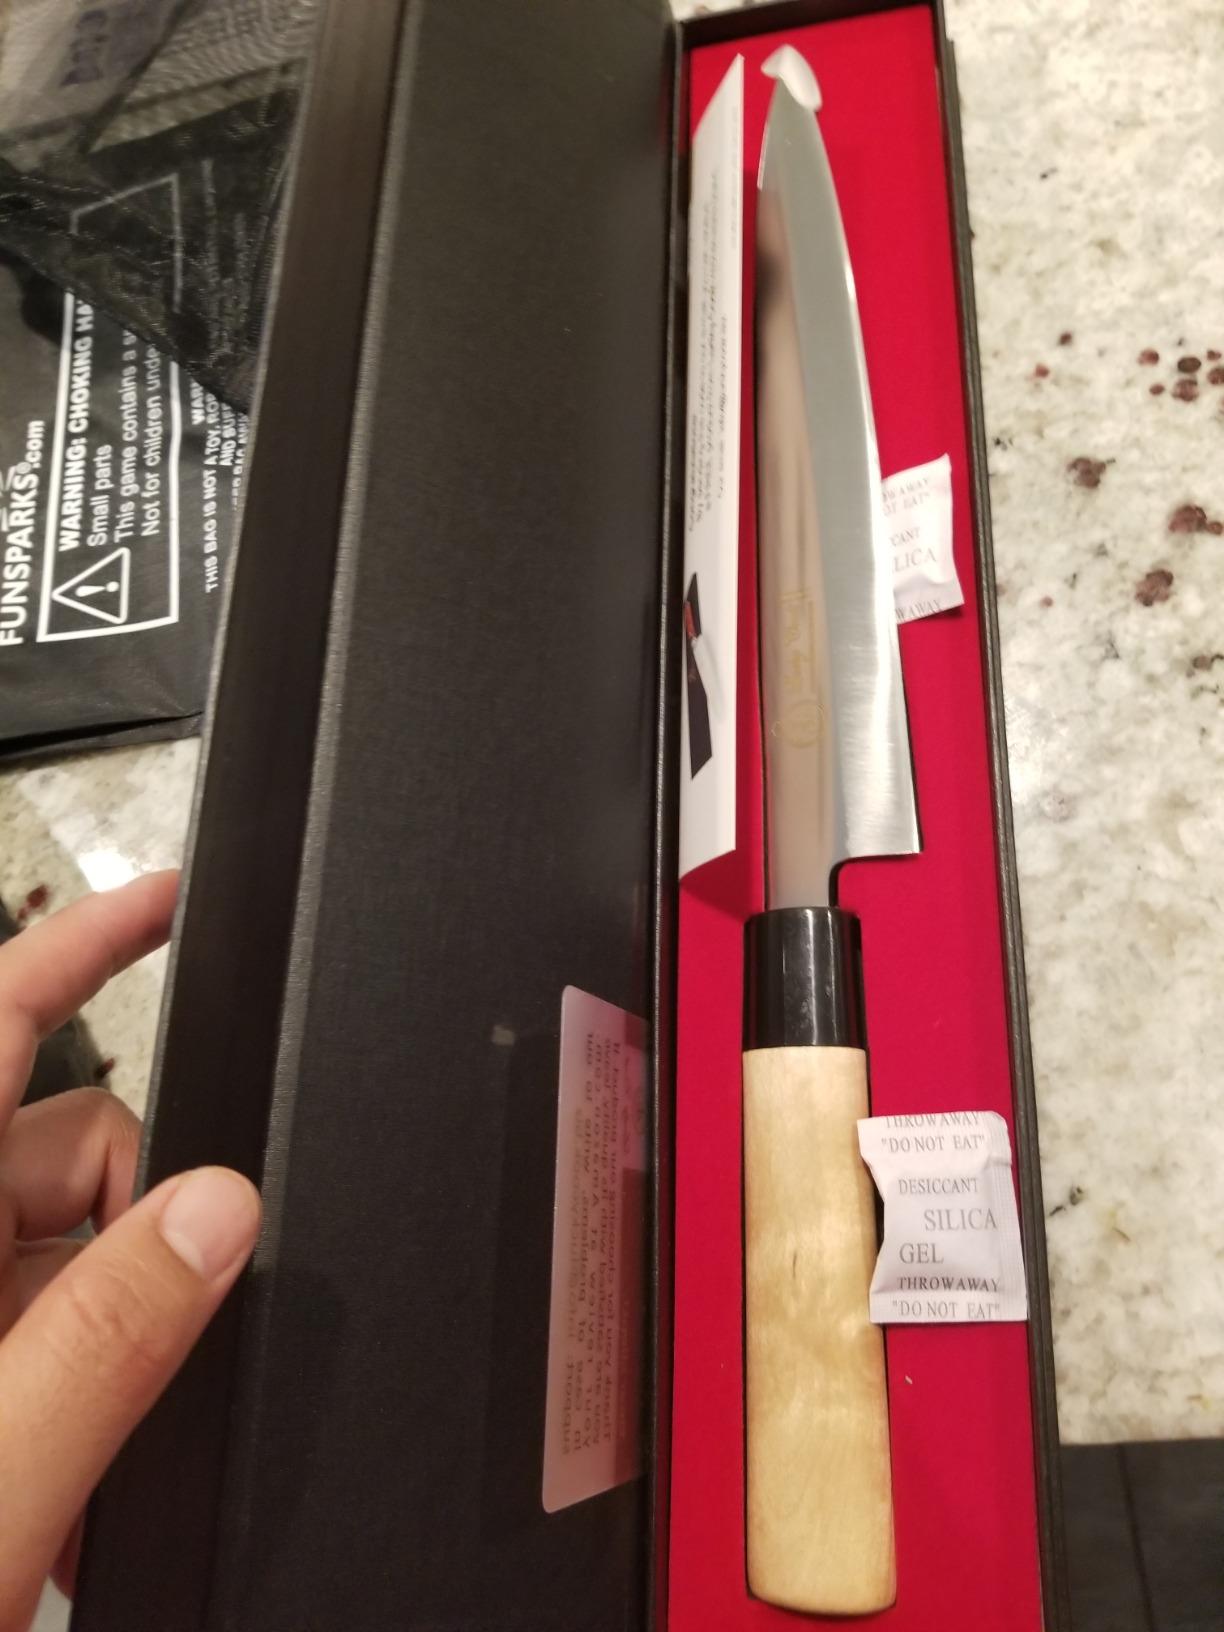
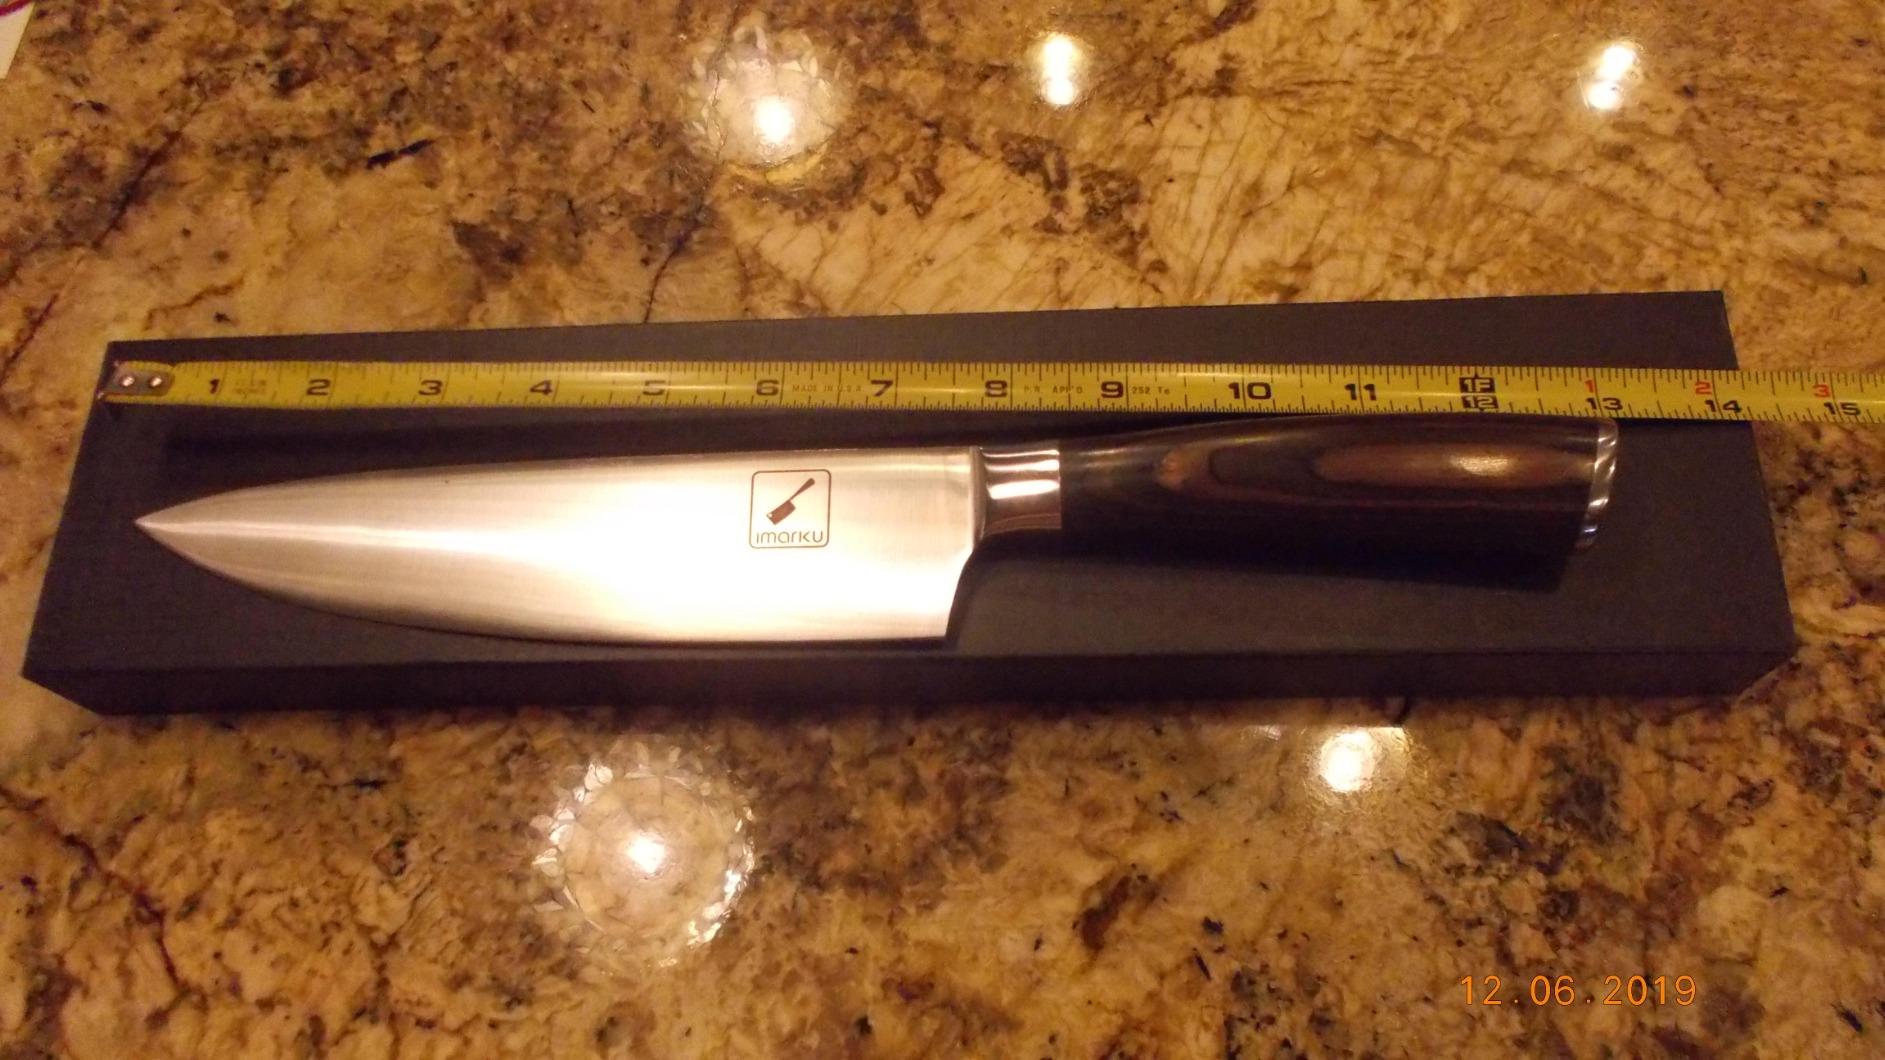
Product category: items_knife
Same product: no